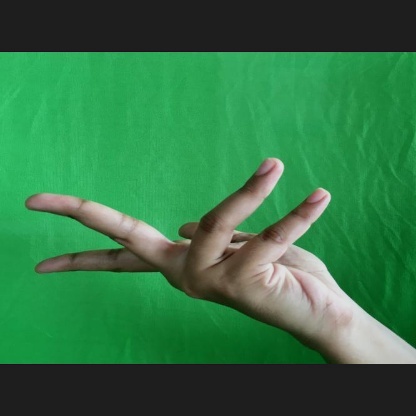
Mudra: Alapadmam